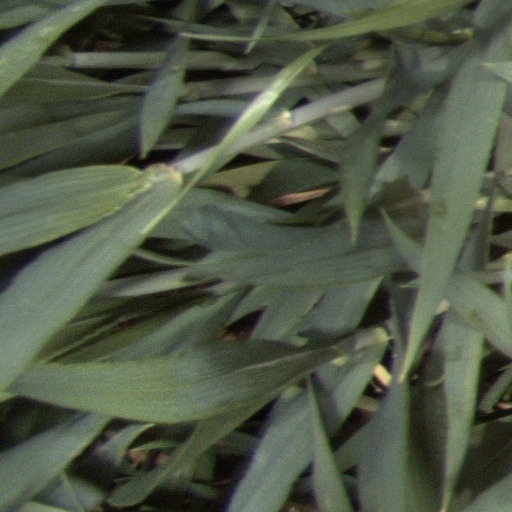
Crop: wheat